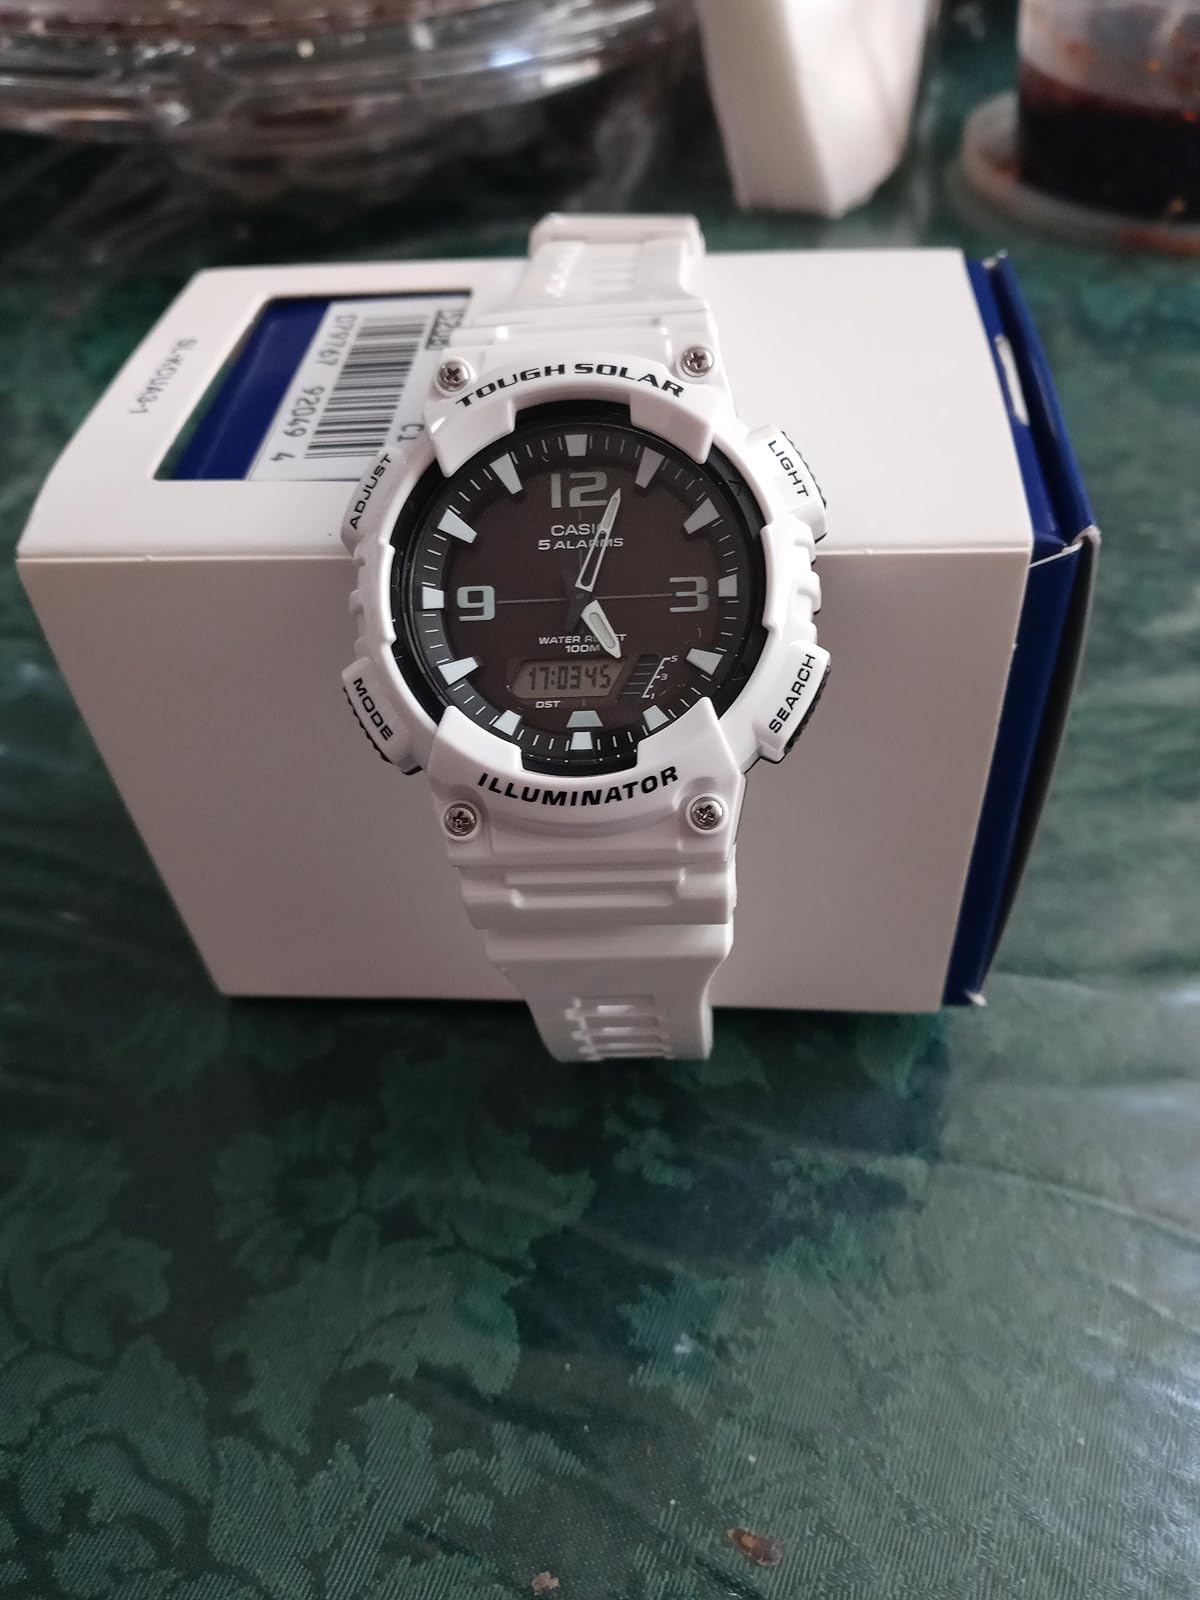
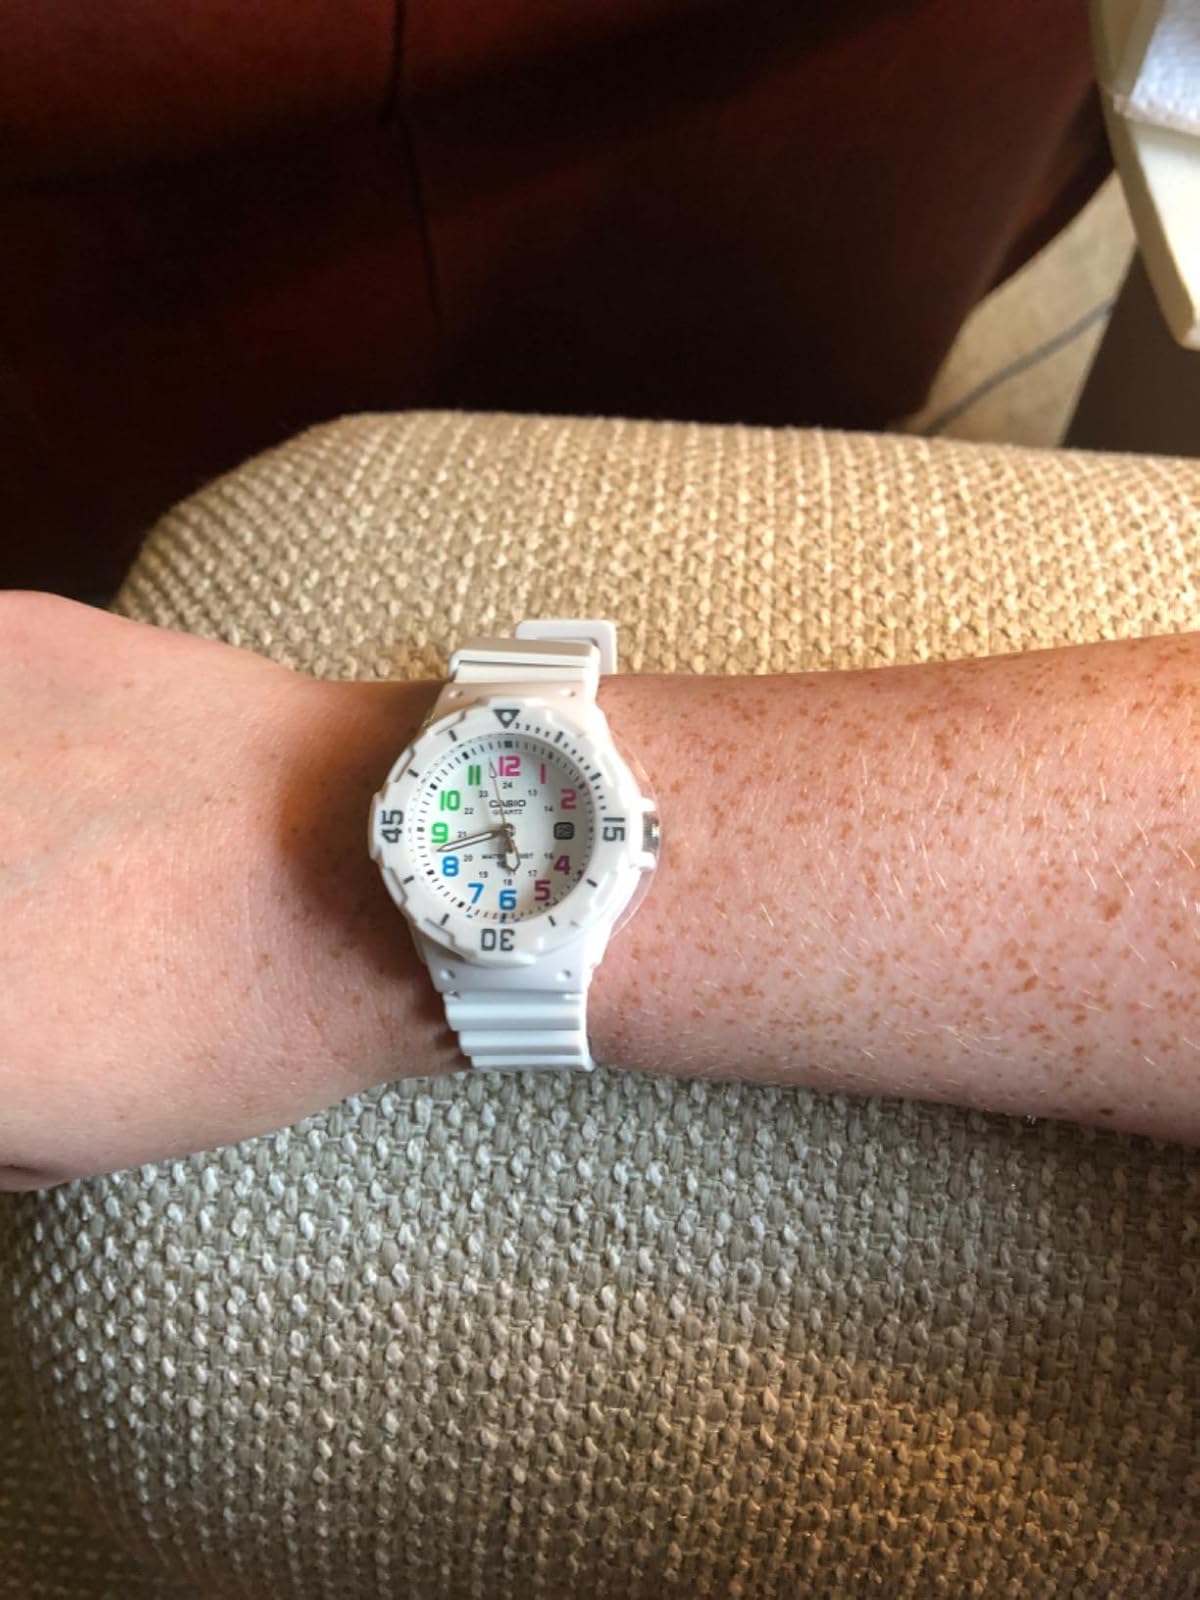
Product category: accessories_watch
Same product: no